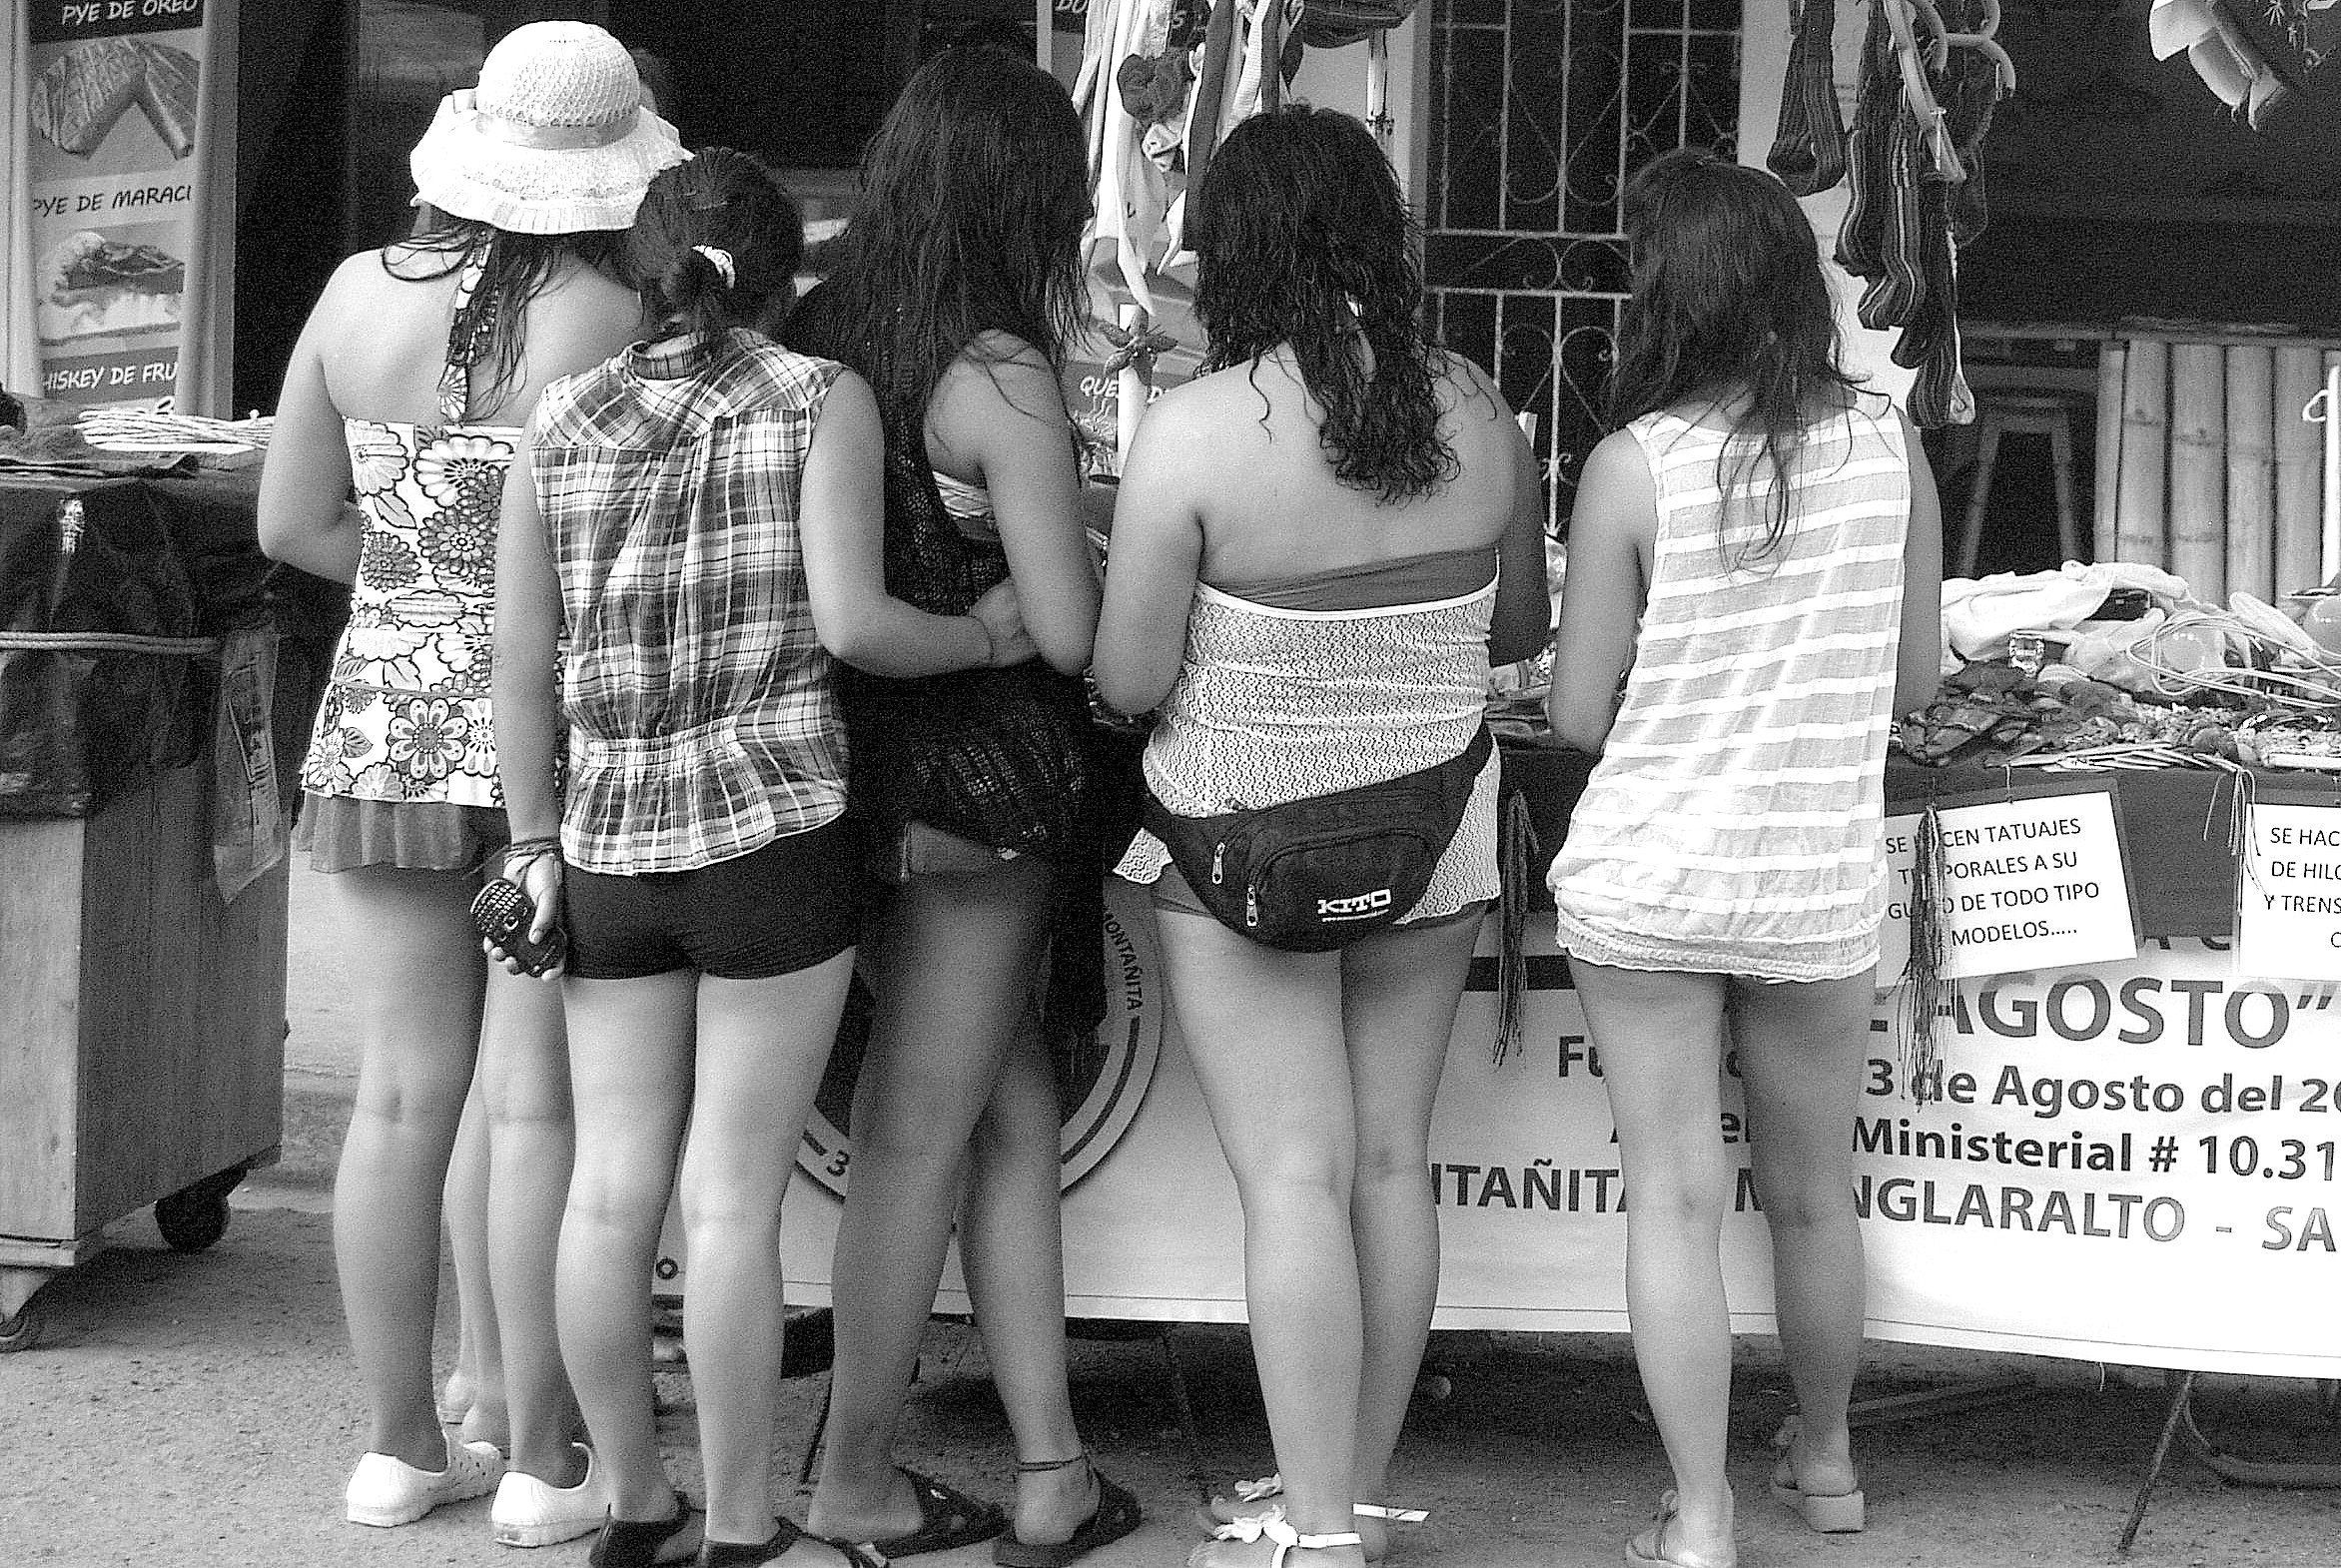
person, black and white, group, people, white, street, summer, seaside, young, holiday, fashion, shopping, friendship, monochrome, lifestyle, leisure, girls, friends, shorts, photograph, snapshot, south america, ecuador, interaction, best friends, beach town, monochrome photography, straw hats, montanita, social group, street vendors